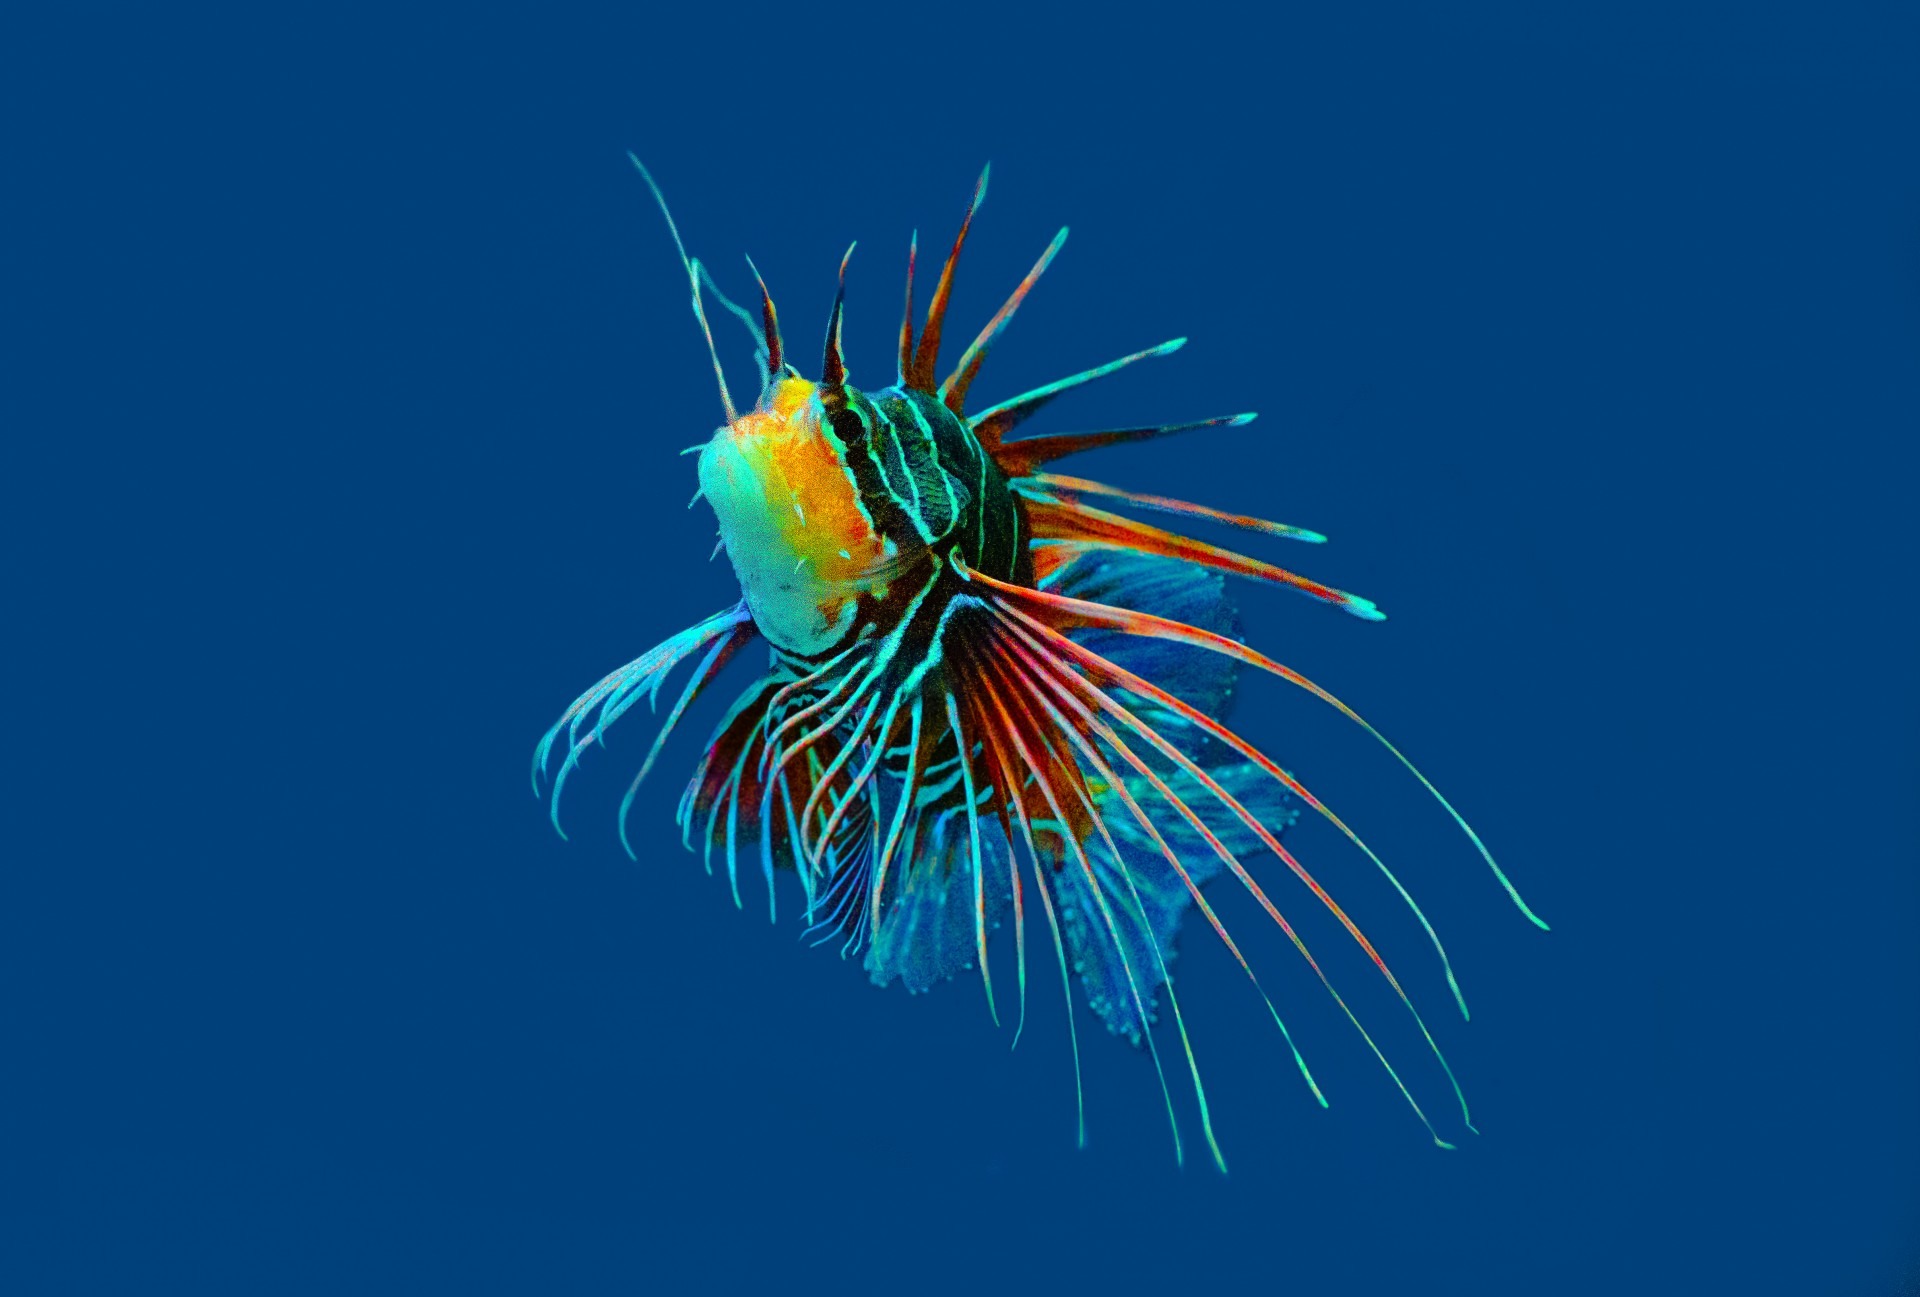
sea, ocean, summer, travel, diving, motion, underwater, red, scenic, tropical, color, biology, seascape, bay, blue, aquatic, fish, leisure, coral, swimming, invertebrate, surface, striped, activity, reef, illustration, aquarium, bright, deep, beauty, colored, vibrant, vacations, macro photography, organism, marine biology, marine invertebrates, deep sea fish